List of Lepidoptera of the Cook Islands

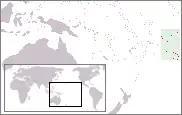
Location of the Cook Islands

The Lepidoptera of the Cook Islands consist of both the butterflies and moths recorded from the Cook Islands, a self-governing island country in the South Pacific Ocean.